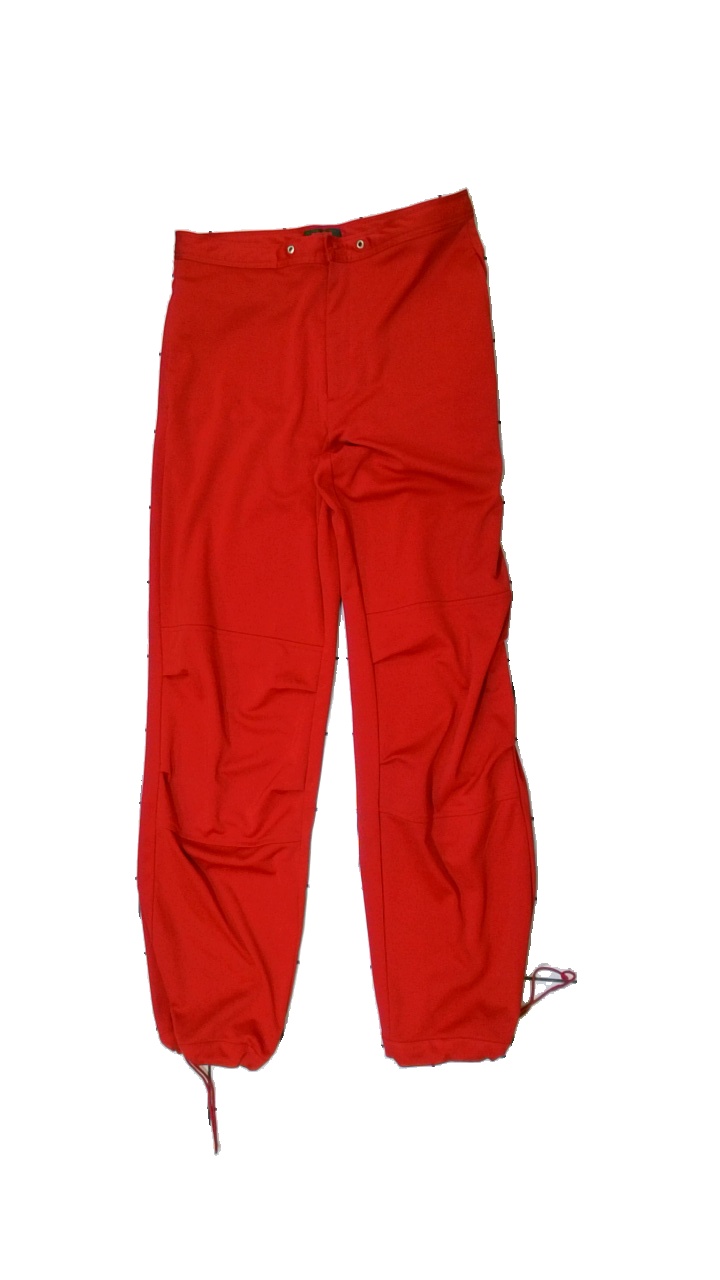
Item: Trousers (Ladies)
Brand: Jozzy
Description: Red 2000's trousers
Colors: Red
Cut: Regular
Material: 100% polyester
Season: All
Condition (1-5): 3
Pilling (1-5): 2
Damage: Loose thread
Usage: Reuse
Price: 50-100